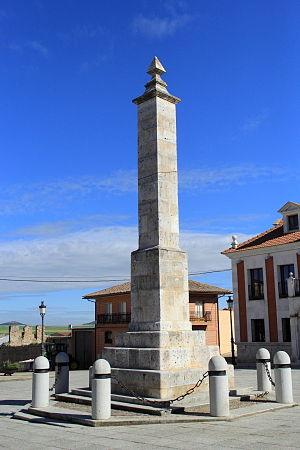
Villalar de los Comuneros est une commune de la province de Valladolid dans la communauté autonome de Castille-et-León en Espagne.